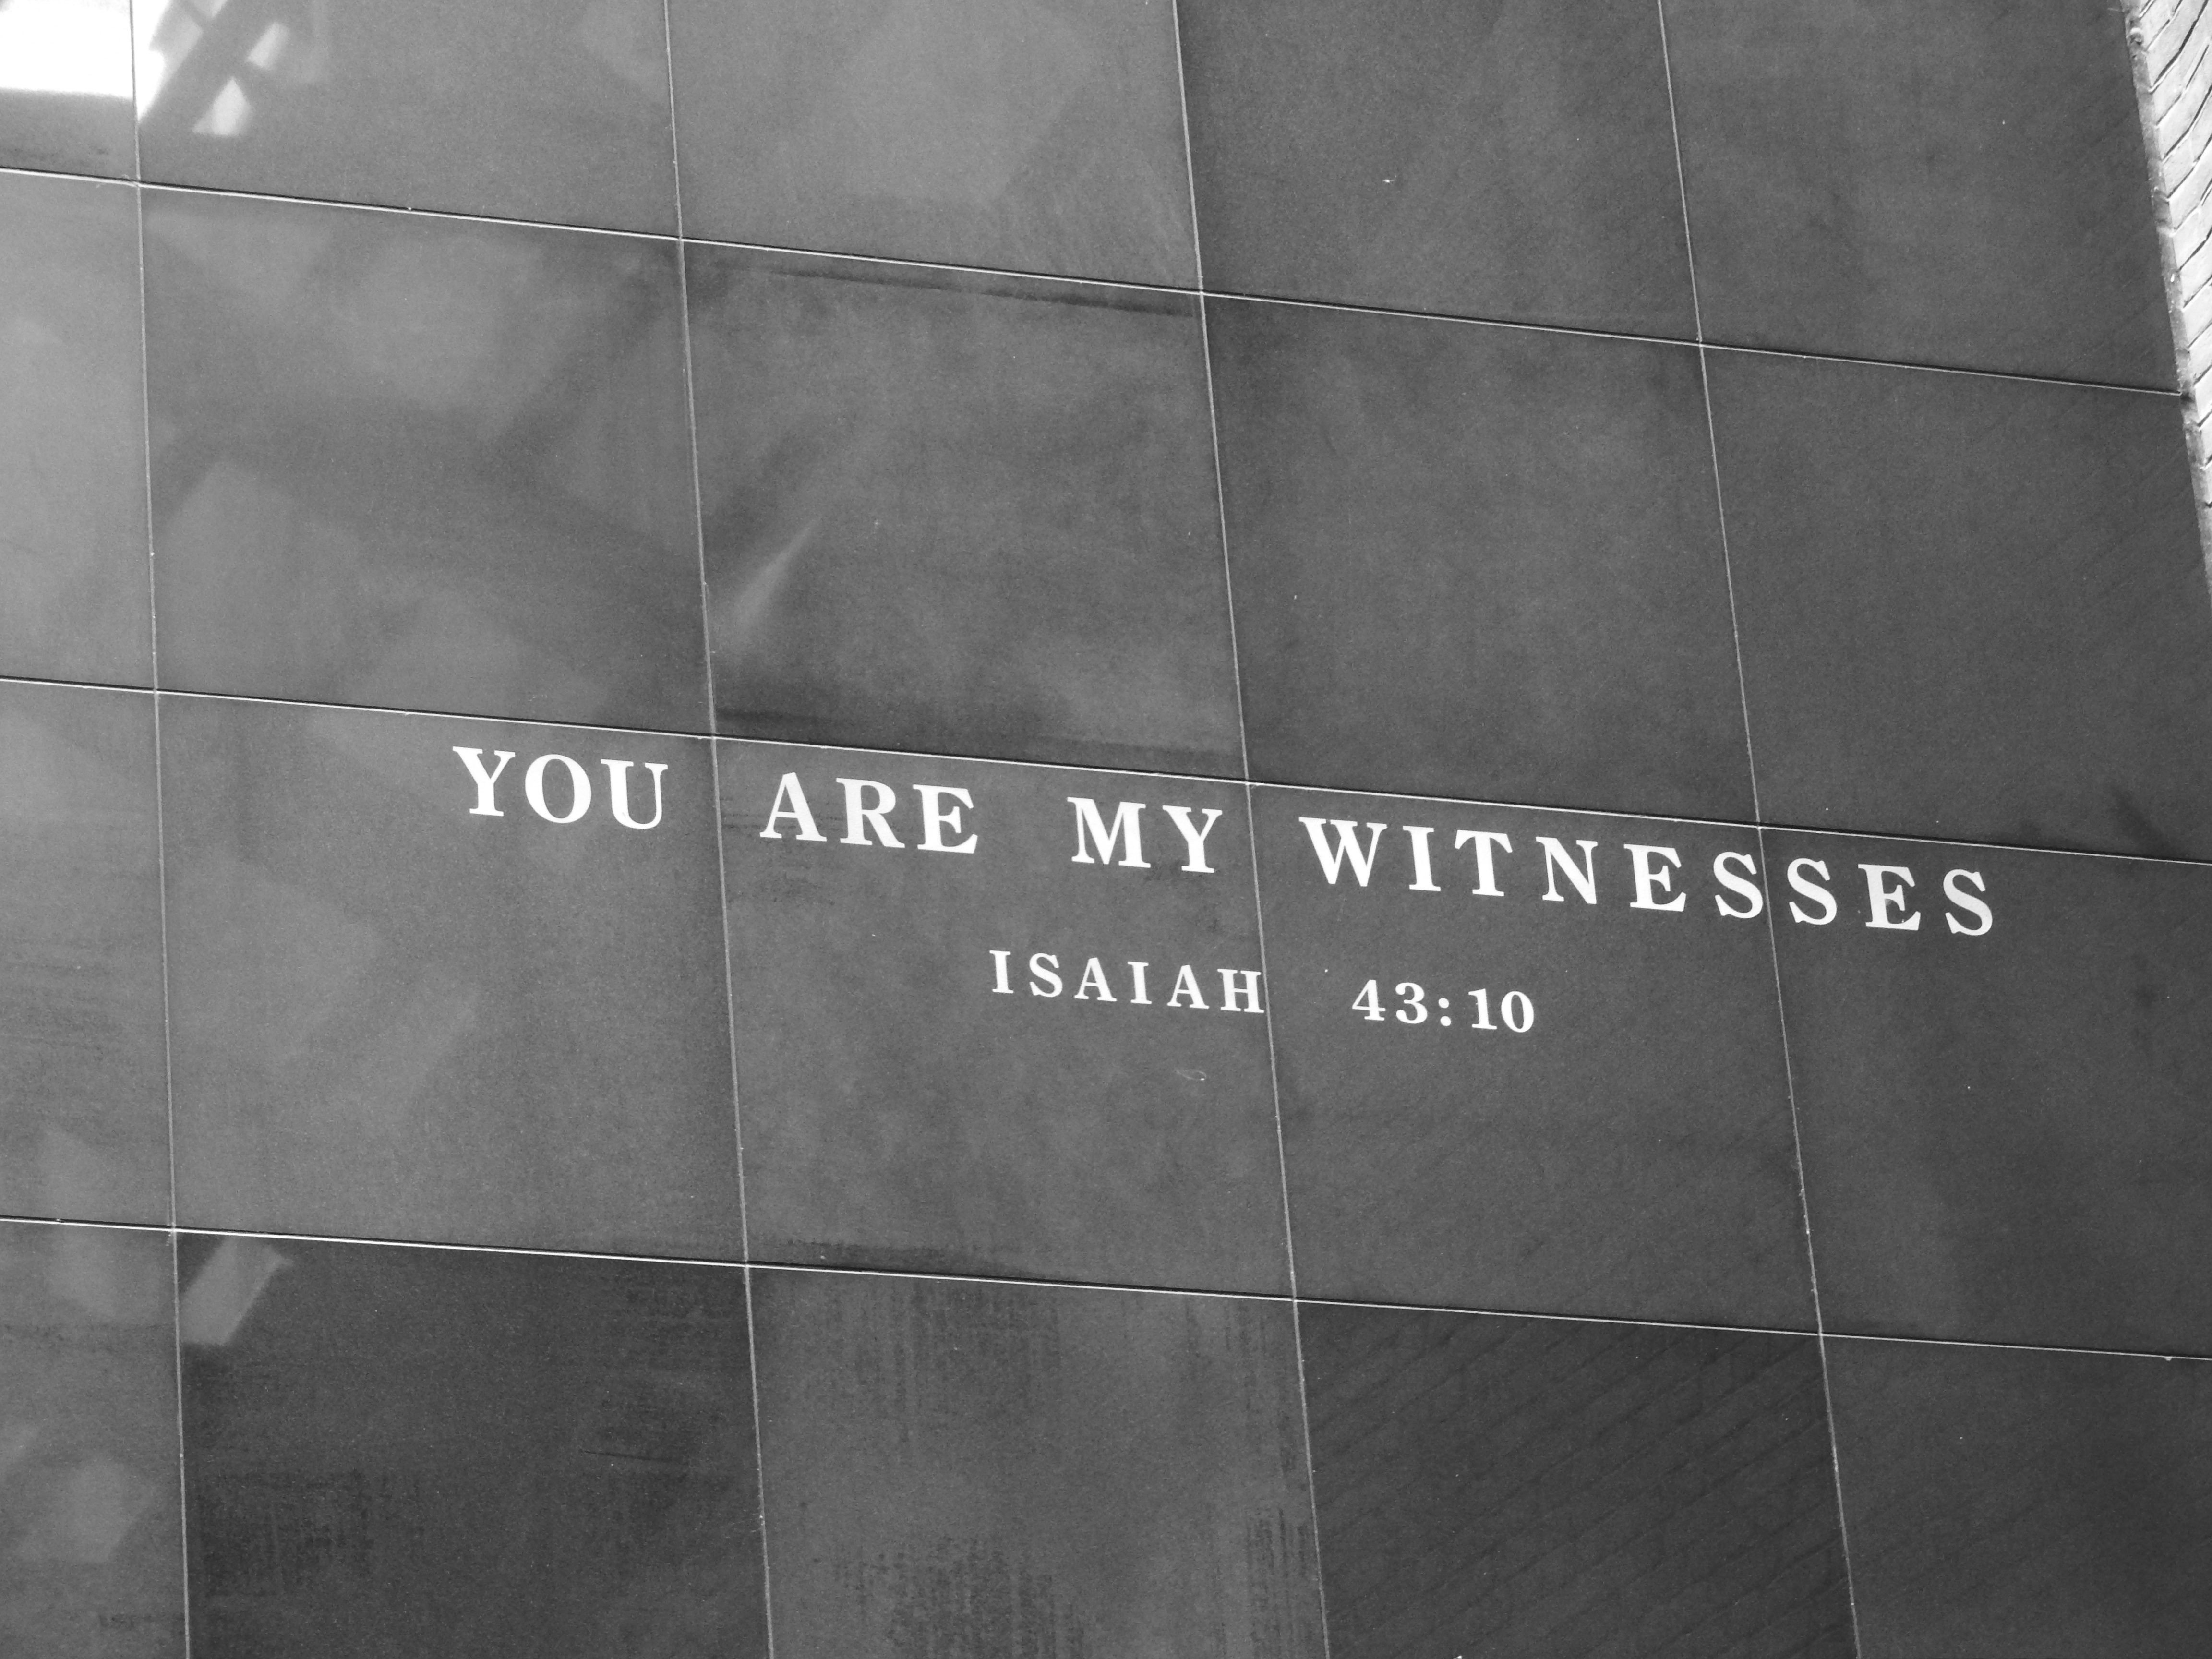
black, white, black and white, tile, floor, wall, flooring, monochrome, line, monochrome photography, design, texture, material